Royal Highland Fusiliers

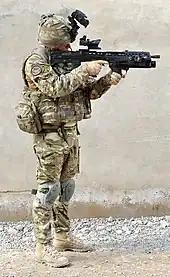

The regiment and current battalion has the distinction among British infantry regiments of carrying three Colours on parade. In addition to the Queen's and Regimental Colours, the third – the Assaye Colour, was originally awarded by the Governor General in Council in India on behalf of the British East India Company to the 74th Highland Regiment for distinguished service at the Battle of Assaye in India in 1803 while under the command of Sir Arthur Wellesley, the future Duke of Wellington.